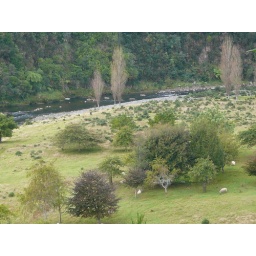
Going to fish in the river